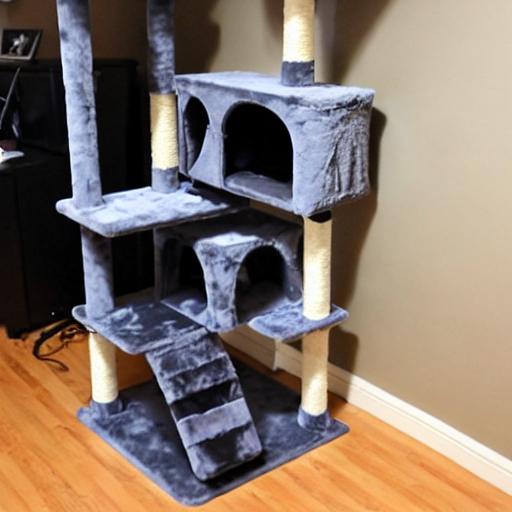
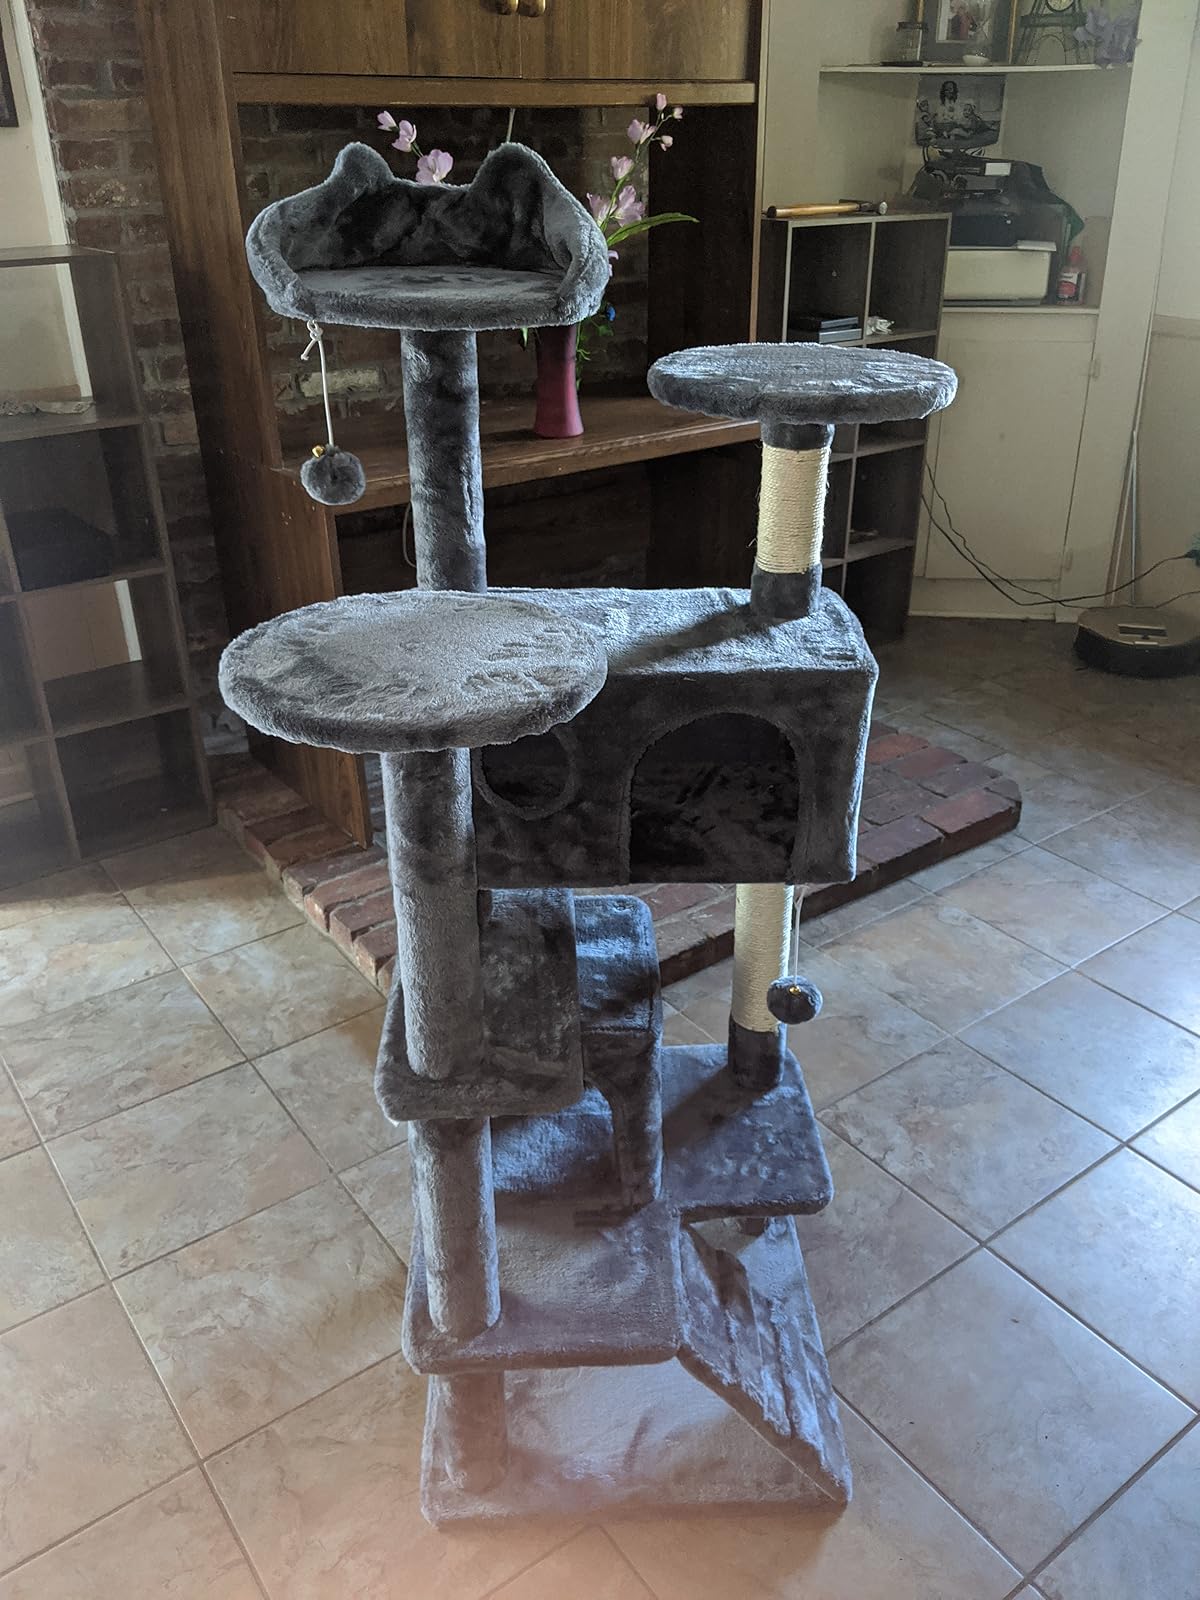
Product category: items_cat tree
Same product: no